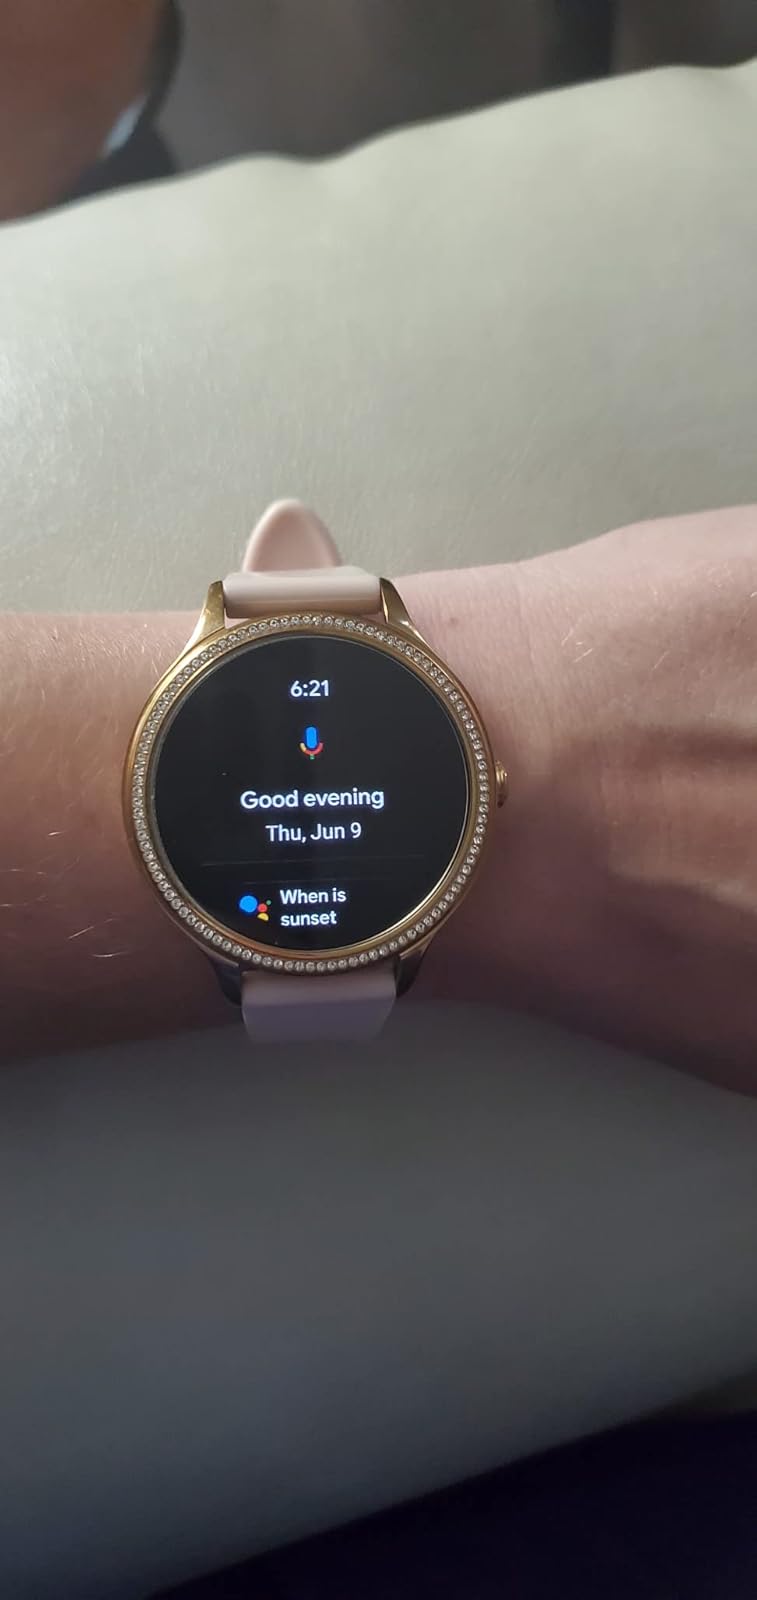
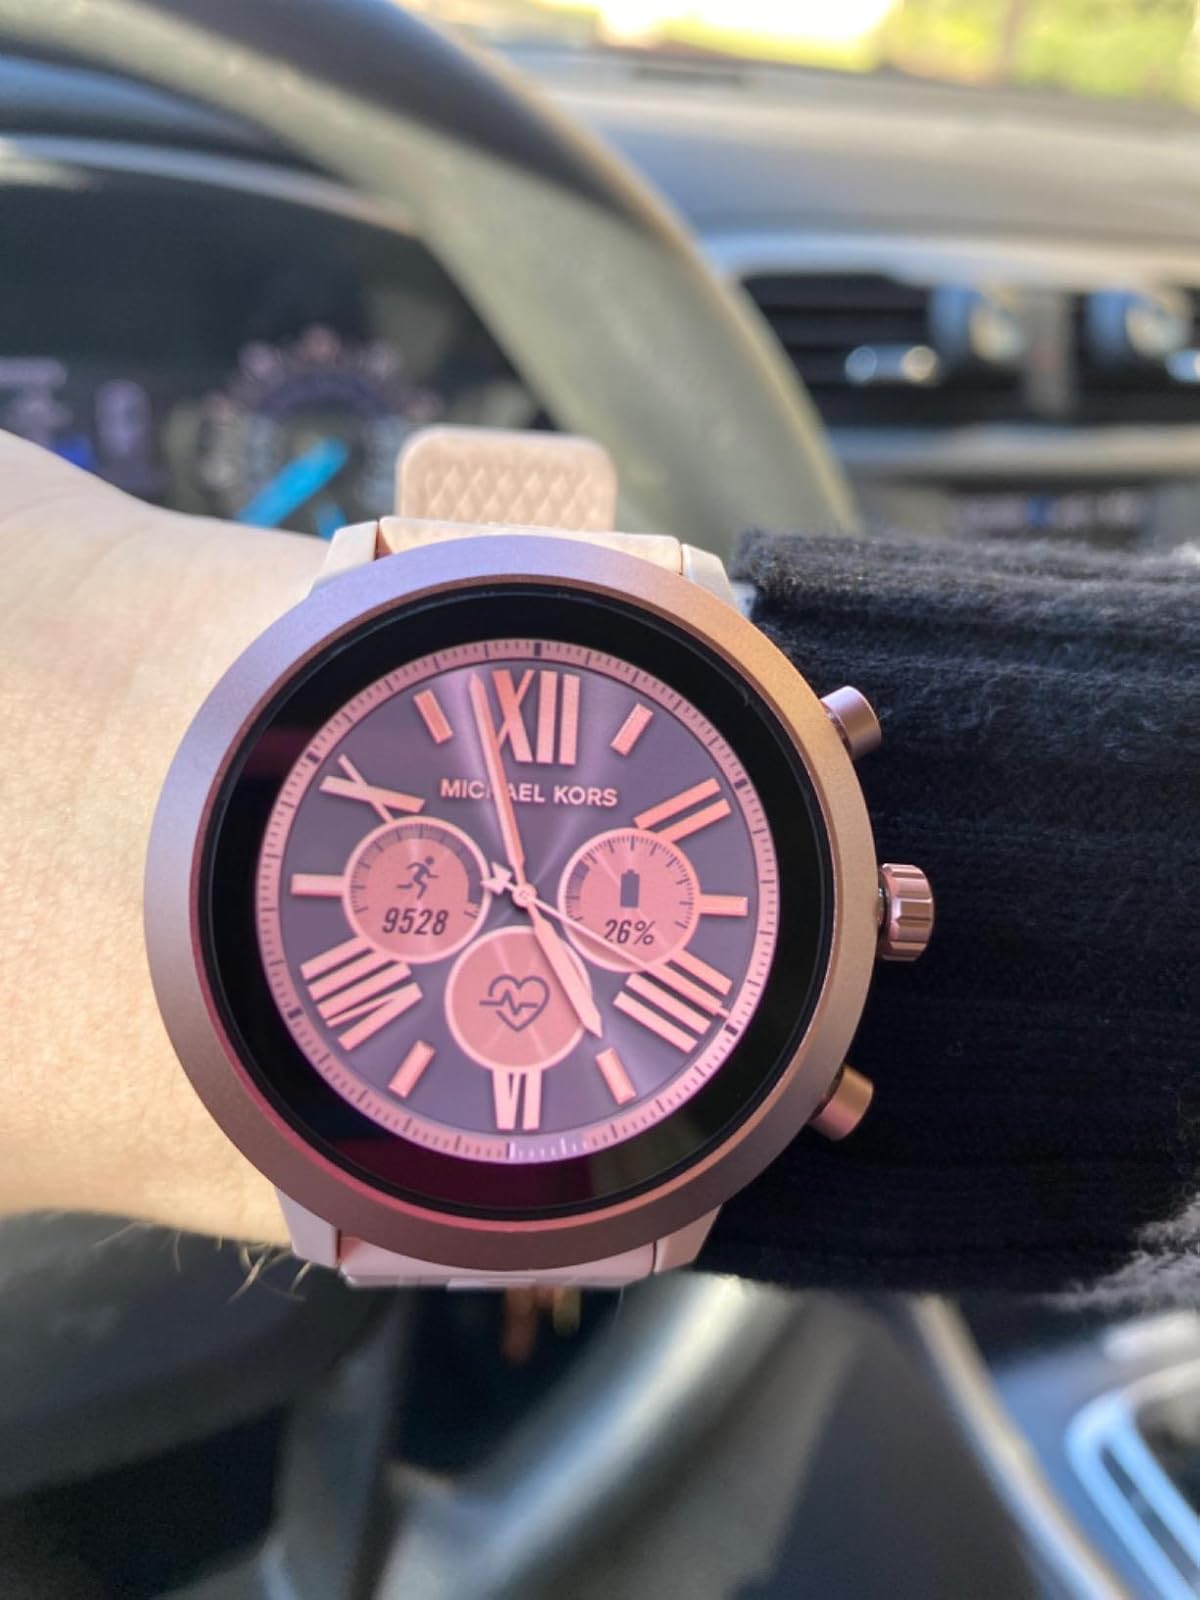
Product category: smartwatch
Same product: no